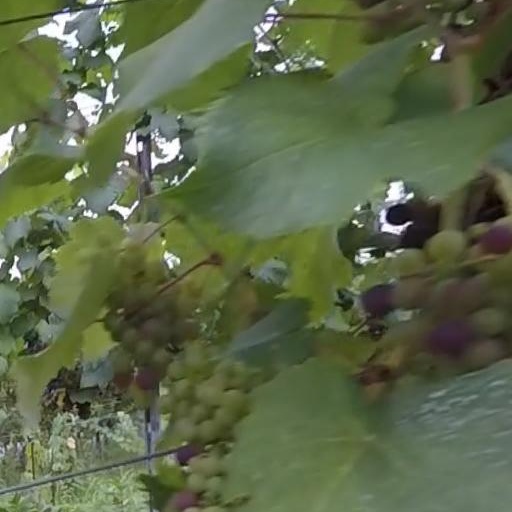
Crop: grape